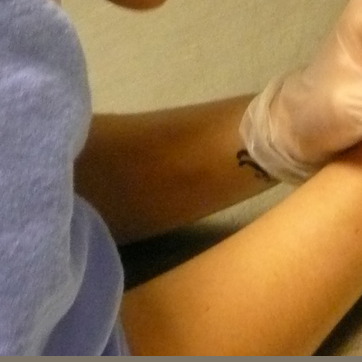
Material: skin